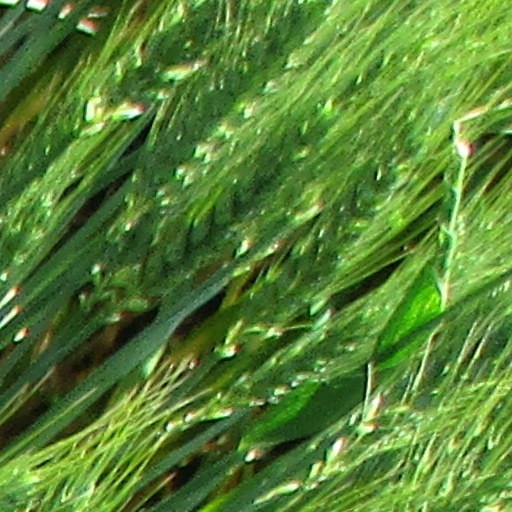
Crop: wheat